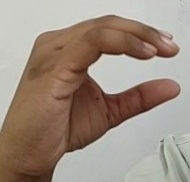
ASL sign: C